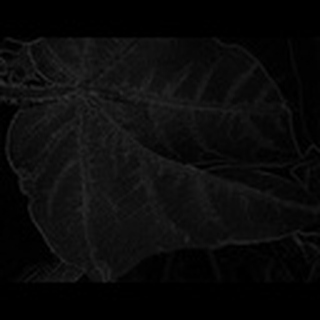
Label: cotton_bacterial_blight